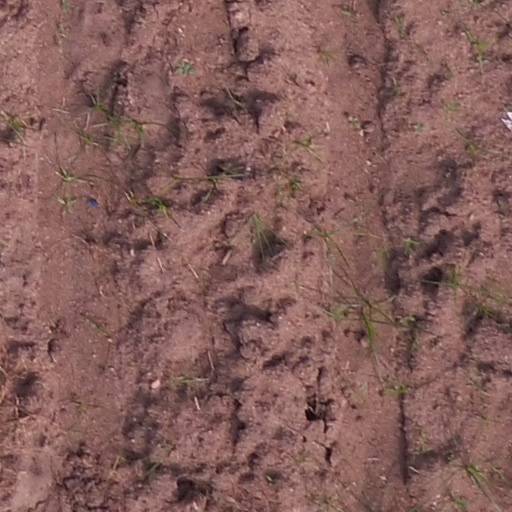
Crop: maize; corn